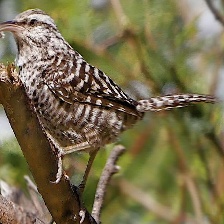
Species: FASCIATED WREN
Scientific name: CAMPYLORHYNCHUS FASCIATUS